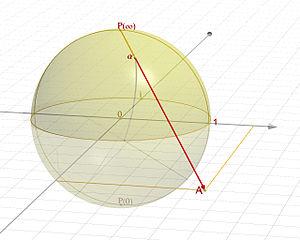
Sphère de Riemann, démonstration de la projection